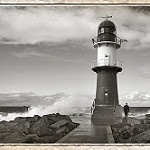
Label: sea